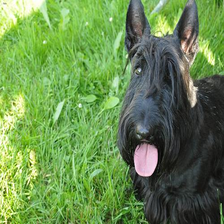
Species: dog
Breed: scottish terrier